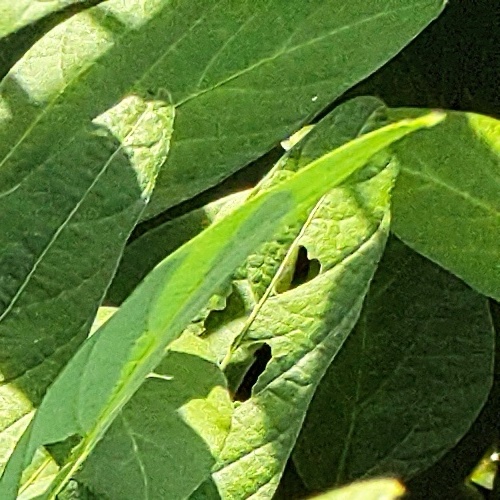
Label: Caterpillar